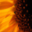
Label: sunflower